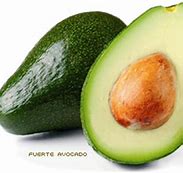
Label: Avocado